Fountain of Águas Ferreas

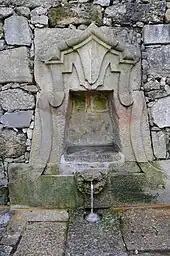
The ornate design of the "simple" fountain of Águas Ferreas in Fraião

In July 1773, as a sequence of events resulting from the discovery of the iron waters in the civil parish of Fraião, the archbishop (D. Gaspar de Bragança) ordered the municipal council to proceed with the use of the waters. On July 30, of the same year, the municipal government decided to construct ""for the people with better hygiene, comfort and seclusion to serve from the said water"", contracted master mason Paulo Vidal (a resident of Adaúfe) to construct the fountain for 80$000 réis. The waters became famous for its health-related properties, including chronic inflammations; the medicinal waters of Fraião were referenced in the book Bens da Fábrica da Igreja de Lamacães in 1775.